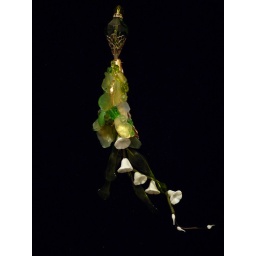
Pin with Murano glass flowers in green stone basket with faux emerald crown.